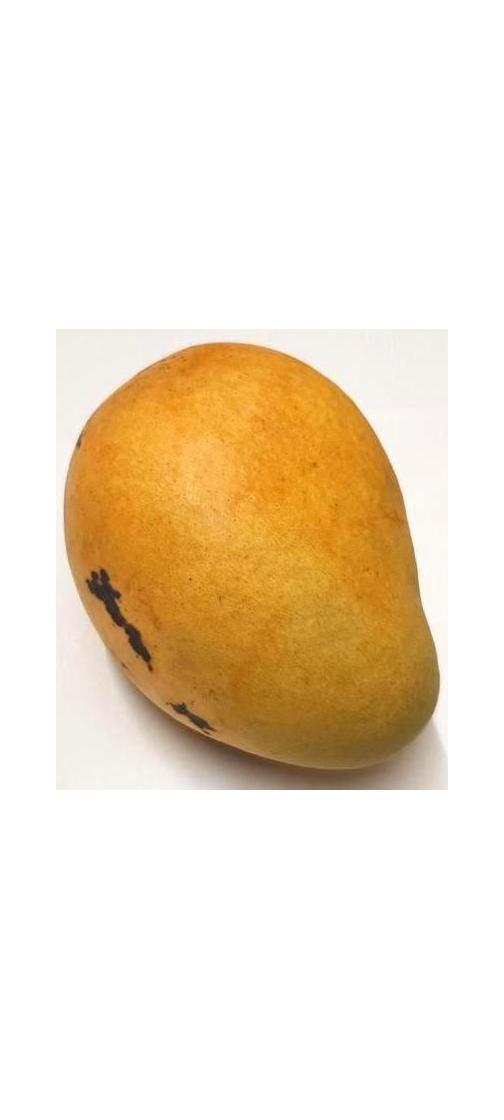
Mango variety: Bari-11